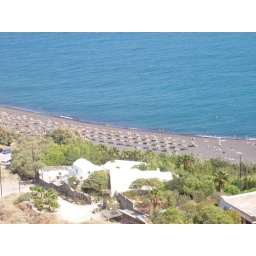
From above, the black sand beach at Kamari, in Santorini